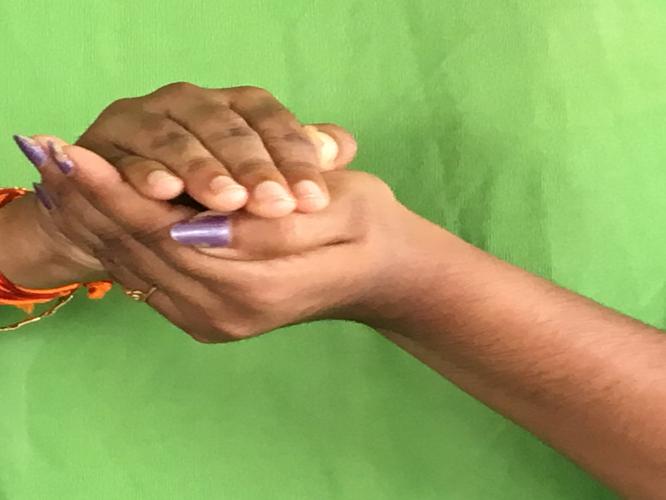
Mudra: Samputa
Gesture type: double_hand